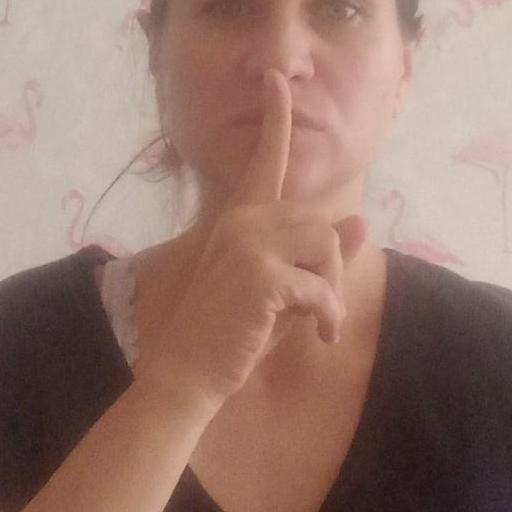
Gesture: mute